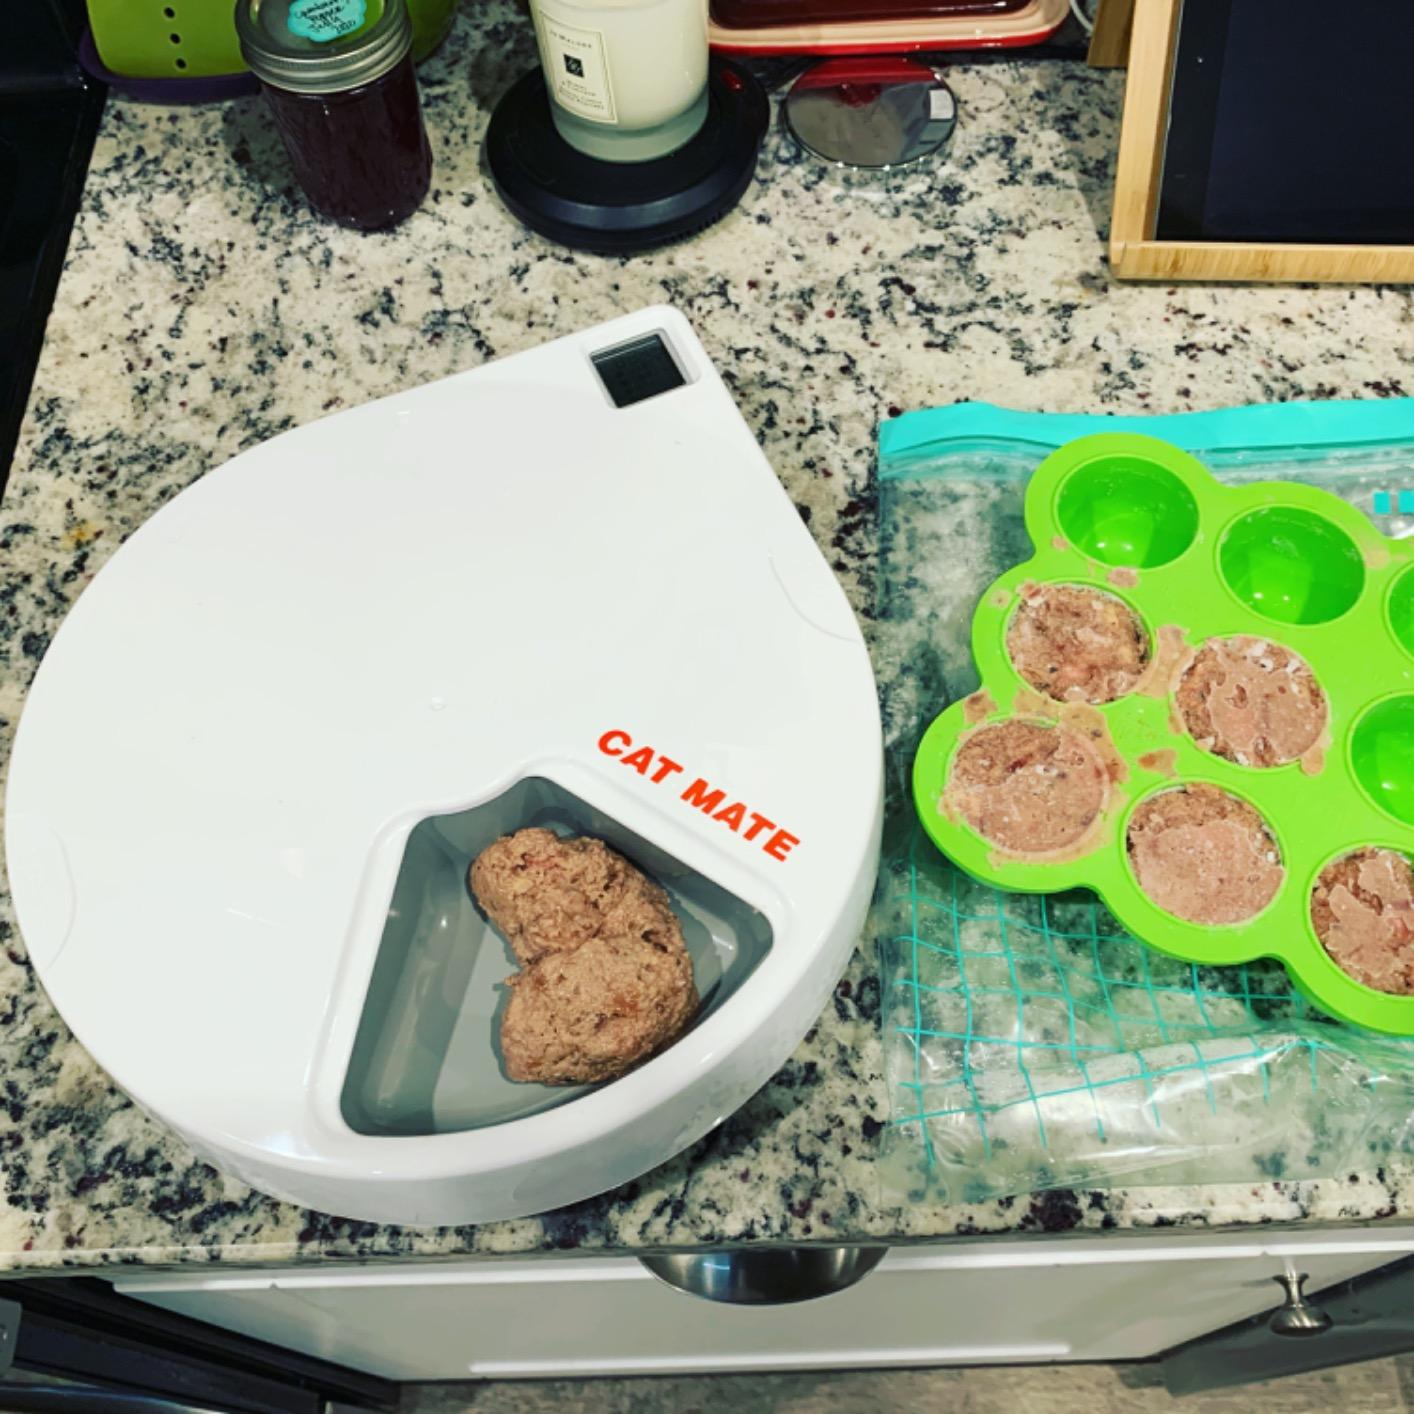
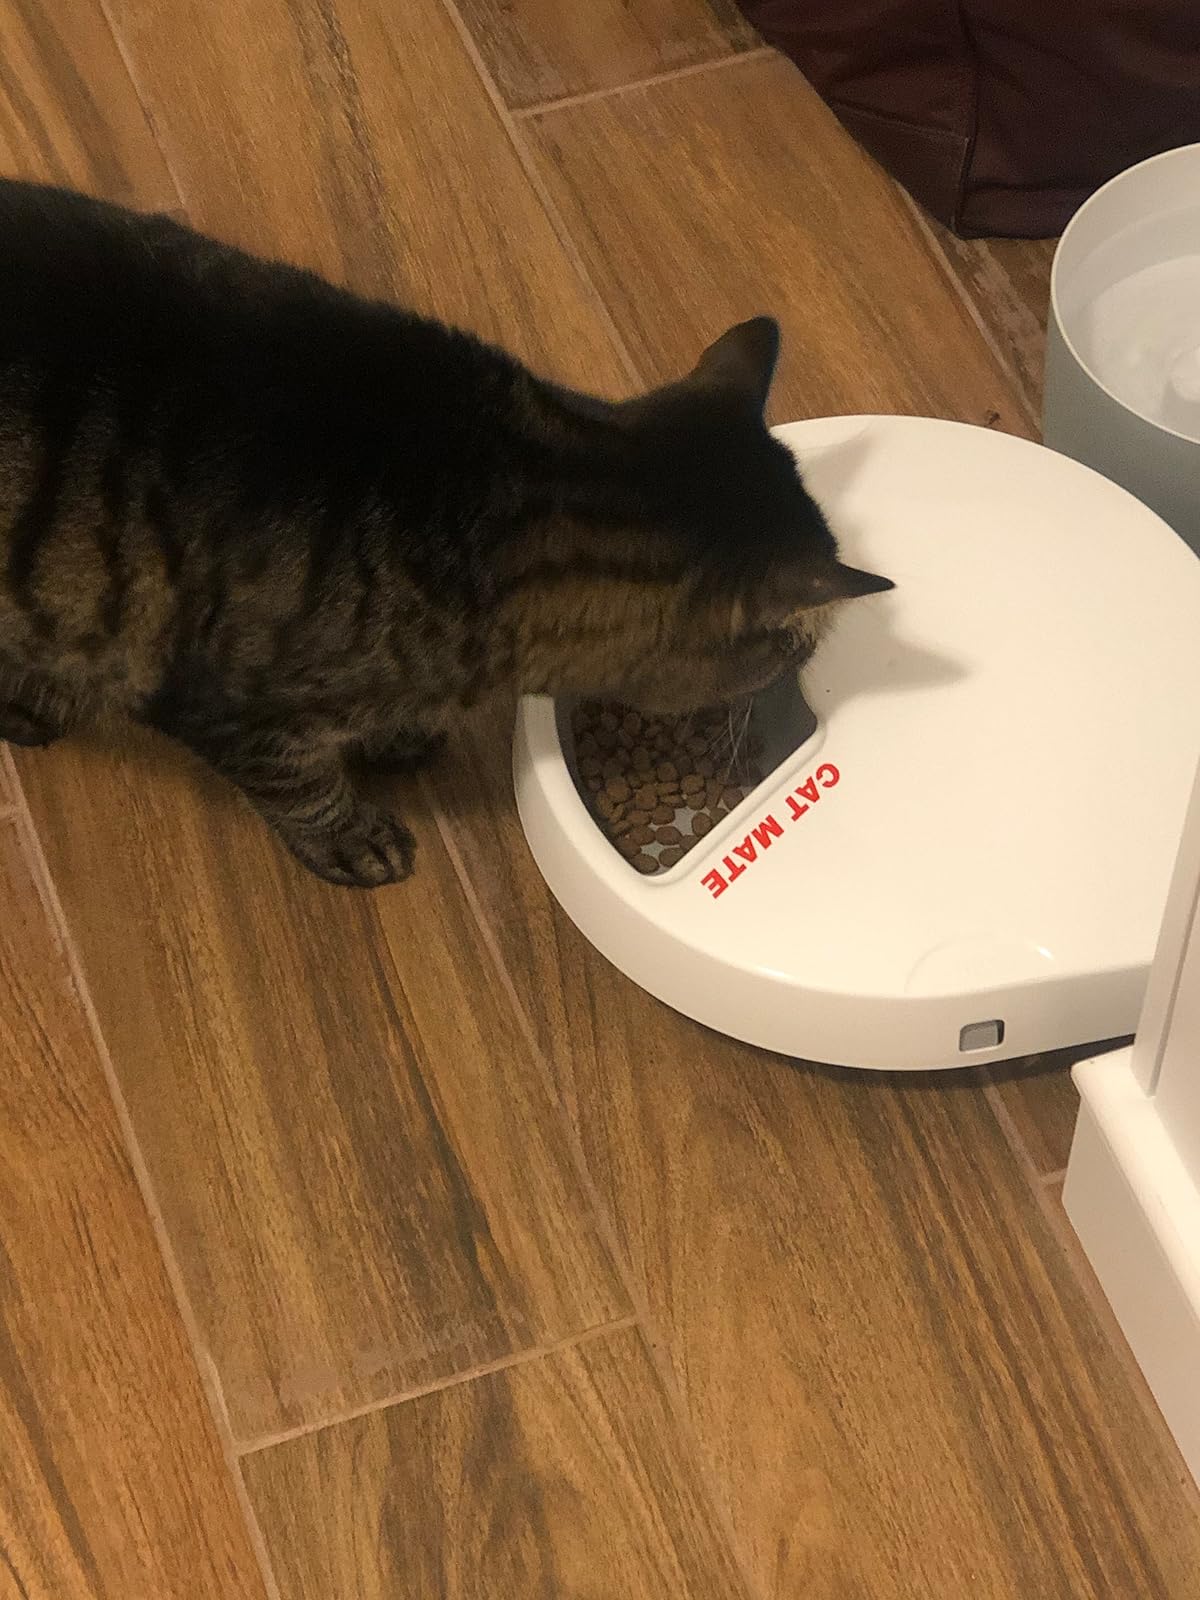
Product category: items_feeder
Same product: yes